Aleppo

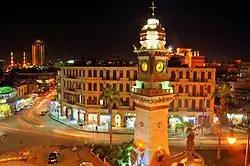
Bab al-Faraj Clock Tower

In 1944, Aleppo's population was around 325,000, with 112,110 (34.5%) Christians among which Armenians numbered 60,200. Armenians formed more than half of the Christian community in Aleppo until 1947, when many groups of them left for Soviet Armenia within the frames of the "Armenian Repatriation Process (1946–1967)".